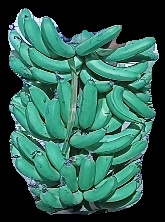
Variety: pachbale
Grade: grade3